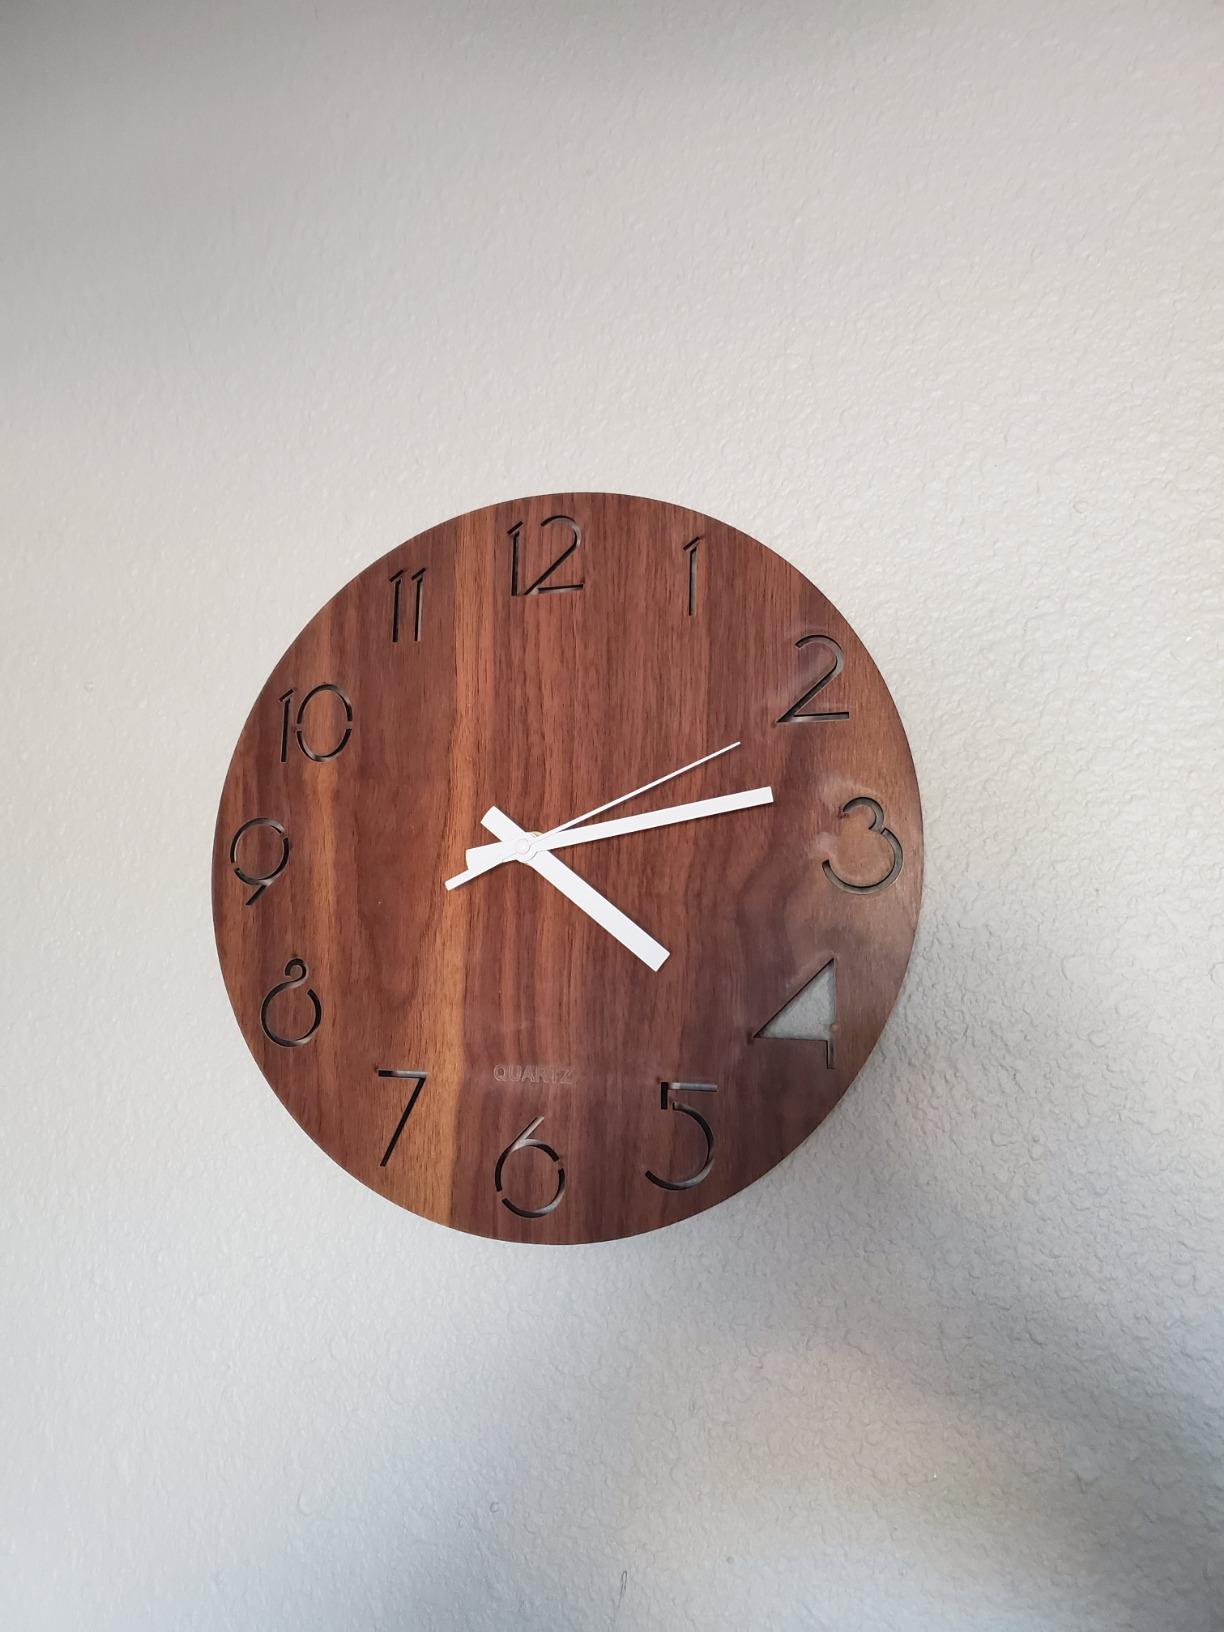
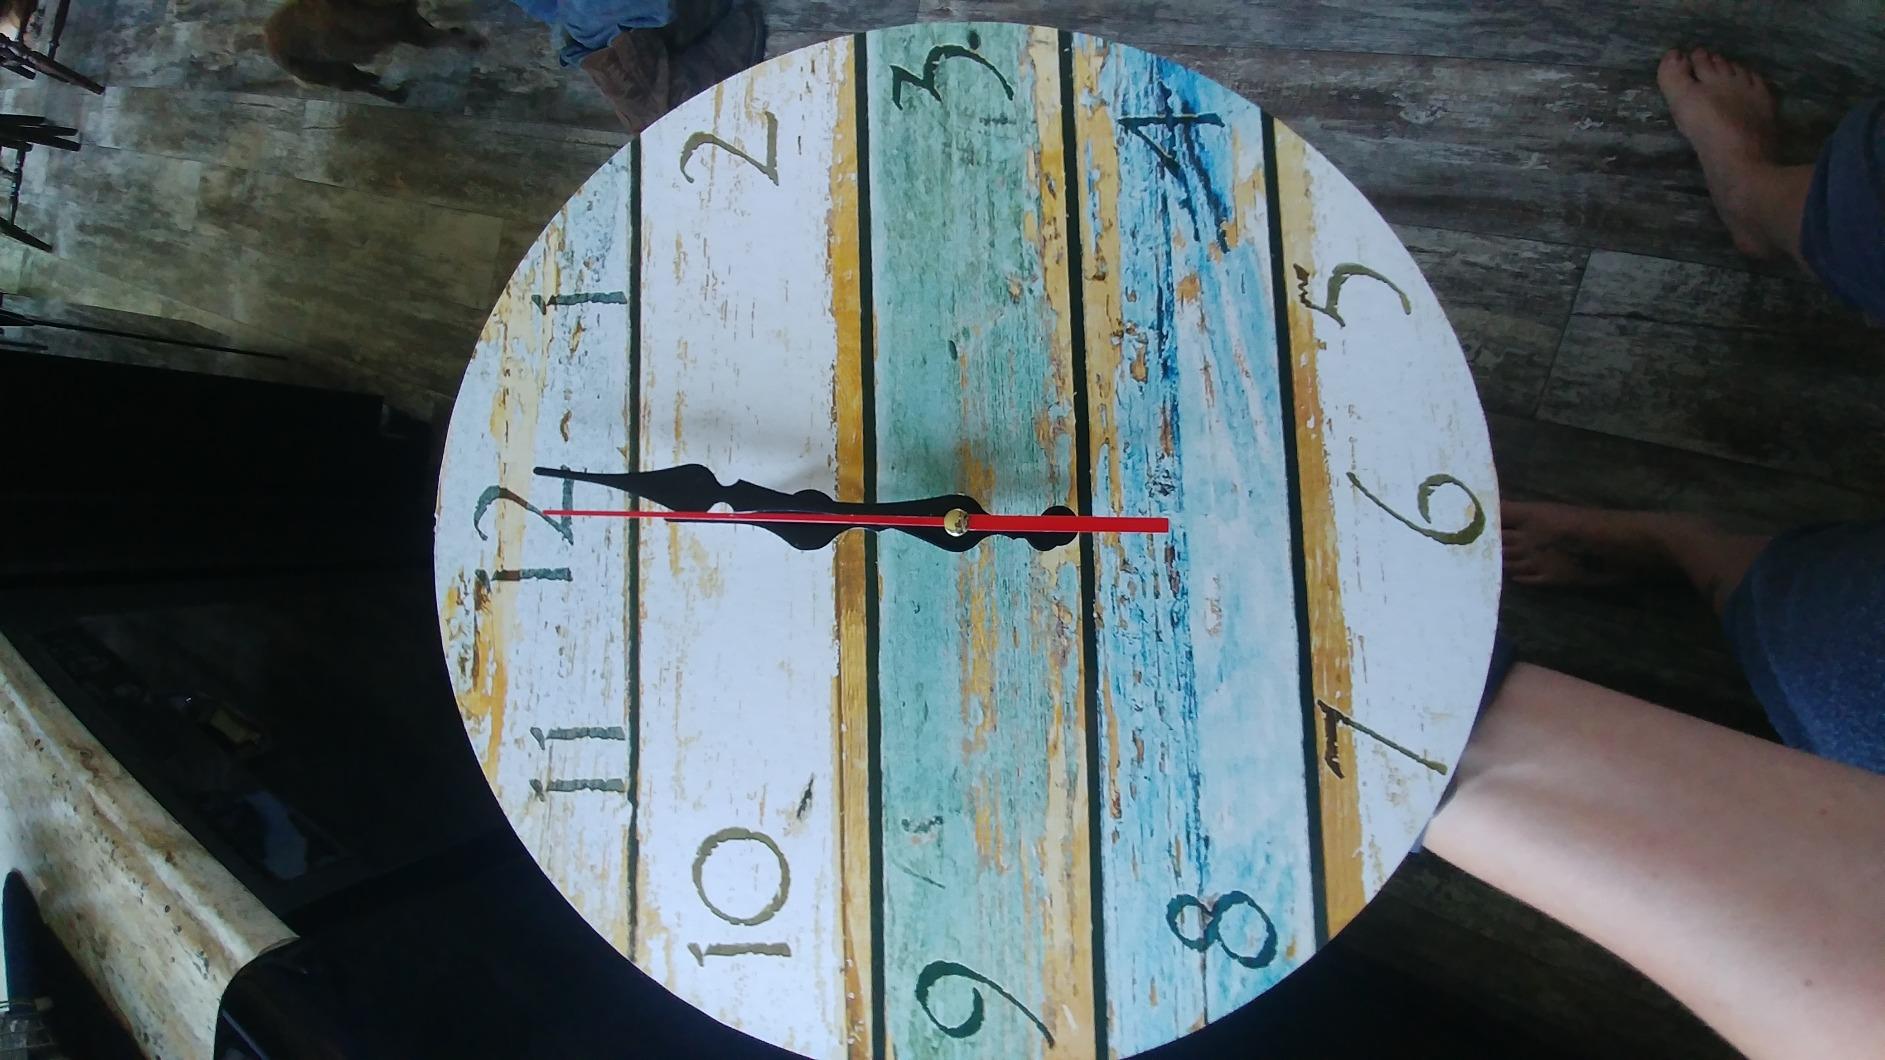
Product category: clock
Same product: no